Fortification Ring, Copenhagen

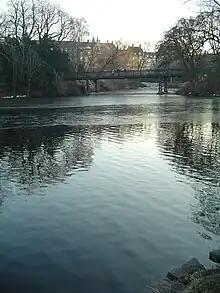
Ørstedsparken, its lake is a remnant of the moat which used to surround the city as part of the fortifications

The Fortification Ring (Danish: Fæstningsringen) in Copenhagen, Denmark, is a collective name used to refer to the grounds where the city's old 17th-century fortifications used to lie, now surrounding the City Centre. Since the fortifications were decommissioned in 1870, the Fortification Ring has been dominated by a number of parks and distinctive greenspaces and it is still maintained and developed as a green belt within the city limits, running between the city centre and the -bro districts. The ramparts, bastions and moats of the former fortifications are still clearly seen in the topography. At Christianshavn and the citadel Kastellet, the fortifications have been preserved and remain intact.